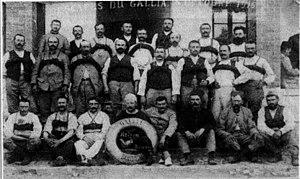
sur une vue ancienne.
Le Gallia est un paquebot transatlantique français de la Compagnie de navigation Sud-Atlantique lancé en 1913. C'était un des plus grands navires construits avant la Première Guerre mondiale, mesurant 182 mètres, jaugeant 15 000 tonnes et ayant une vitesse de 18 nœuds. Transformé en transport de troupes pendant la Première Guerre mondiale, il fut torpillé et coulé en 1916 en Méditerranée par un sous-marin allemand, faisant 1 740 victimes.